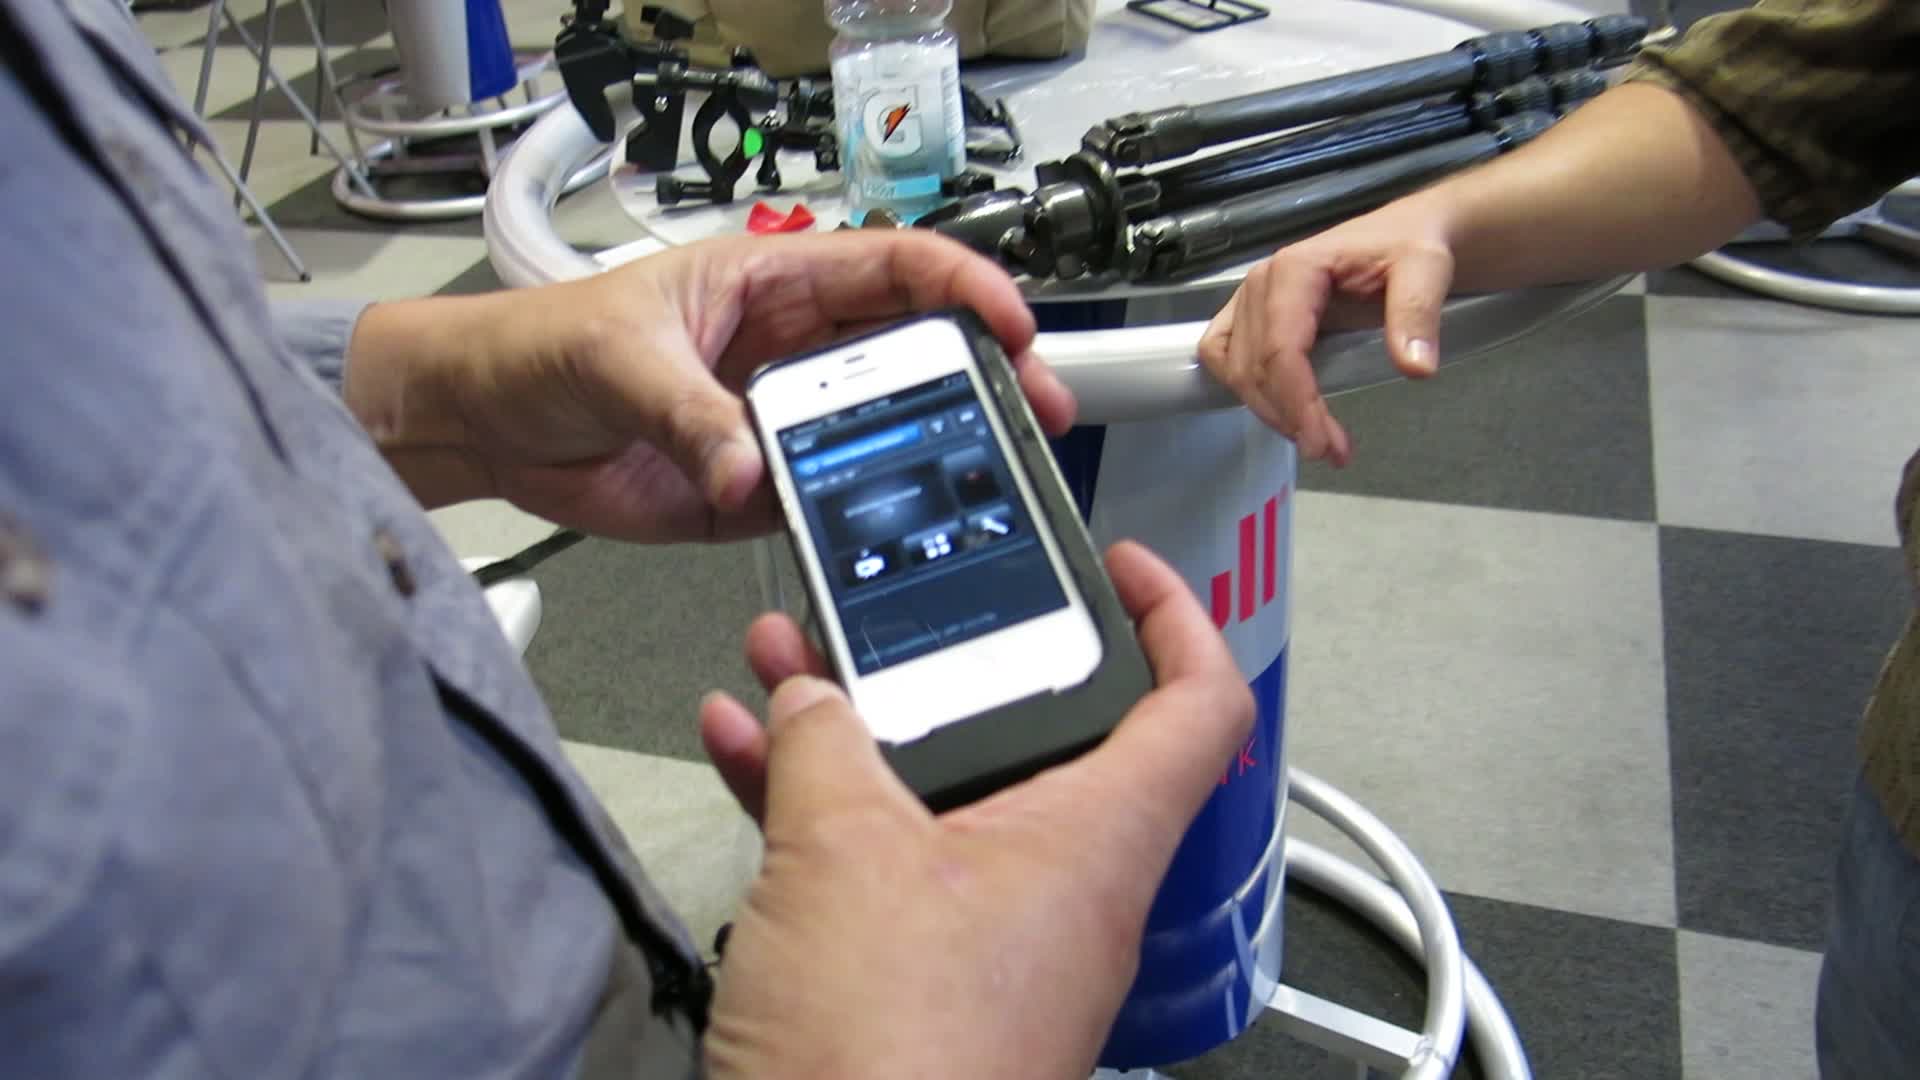
technology, driving, machine, arm